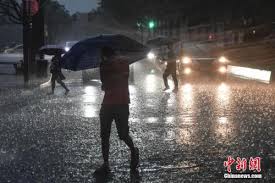
Weather: rain or strom